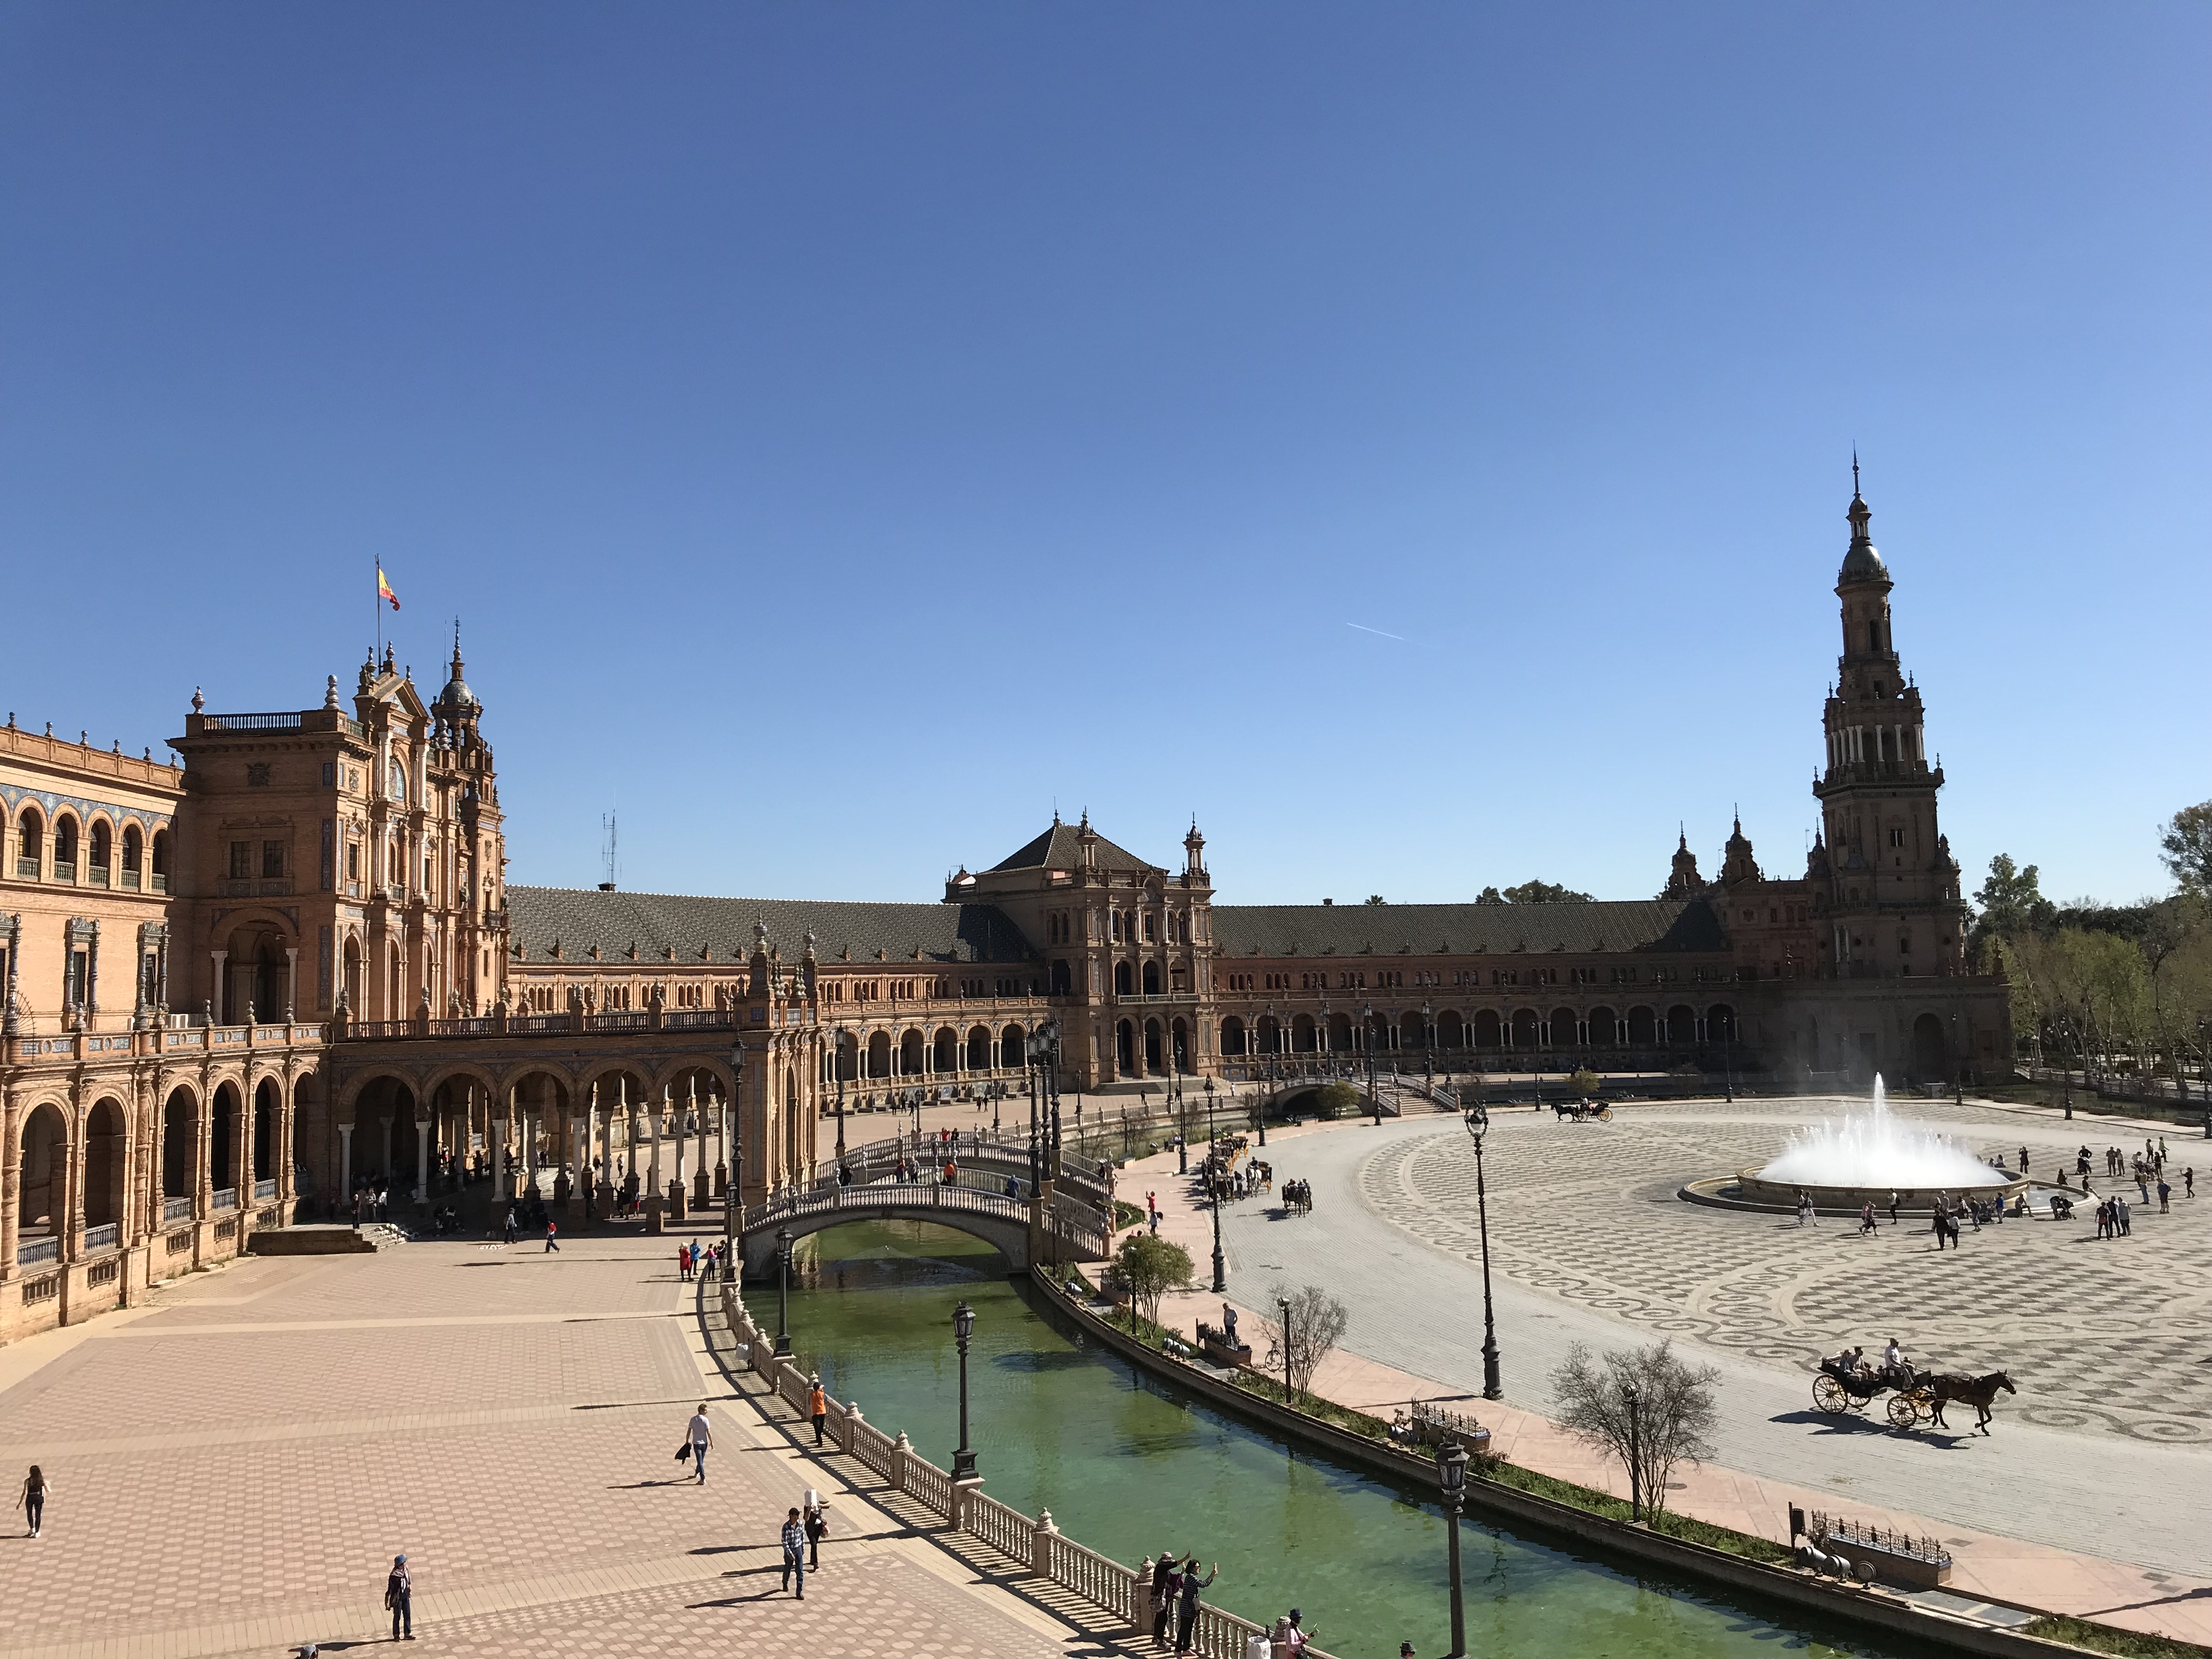
natural, sky, public space, city, landmark, town square, water feature, plaza, classical architecture, finial, fountain, palace, arch, tourist attraction, spire, medieval architecture, monument, historic site, steeple, tower, official residence, seat of local government, resort town, arcade